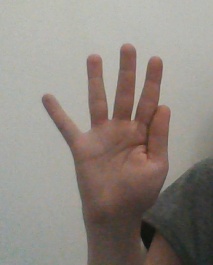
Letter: sheen